Leti leti

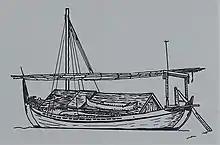
Sekar Aman, a leti leti used for sailing to Australian shores to collect trepang (sea slug), turtle shell and trade with Indigenous Australians.

Leti leti is also known with other names and pronunciation, like leti-leti, letelete, lete lete, letek-letek, leteh-leteh, parao lete', and golekan lete. The origin of the name is unknown. In early 20th century the type was referred to in different publications as "tekletek". This is however the same name, with the first syllable dropped: ["le"]"tek-letek", as in ["a"]"lisalis". It may also possible that the name comes from the sail it used the Madurese lete sail, which was developed in the 19th century. In fact, the "lete" from lete sail is a local pronunciation of lateen sail.